St. John's Orphanage

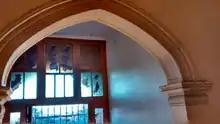
Entrance archway

Other rooms on the ground floor include a clothes room, a 6 by community room, a 6 by kitchen, a by 2.1-metre pantry and a by 3.65-metre lavatory. Bathrooms and shower bathrooms were fitted with hot and cold showers that are controlled from the lavatory. The laundry is with copper and tubs; the laundry also had a heater that supplied the whole building with hot water. The block which contained the sanitary requirements for the building was connected by a covered way and is well ventilated by air shafts, latticed doors, and louvres. Underground, a brick, cemented tank was built to collect and store rainwater.